Sokolov, Czech Republic

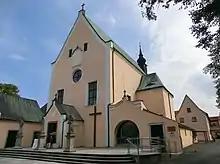
Former Capuchin monastery

The first written mention of Sokolov is from 13 April 1279 under the name Falkenau / Falknov. The town was a property of noble families of Nothaft and later Schlick. The Schlick family built here a small castle, which was rebuilt in the 16th century.